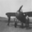
Label: airplane